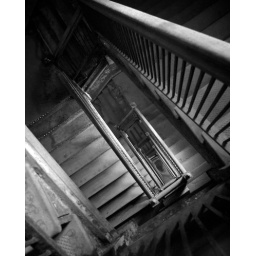
The fire escape stairwell of a section of the Chelsea Markets office building in Manhattan.It feels lonely, forgotton.